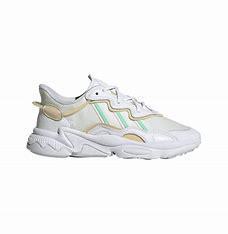
Brand: adidas
Model: originals Adidas Originals Ozweego